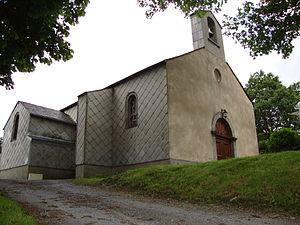
Bouisset (Lasfaillades, Tarn, Fr) église
Lasfaillades est une commune française, située dans le département du Tarn en région Occitanie.
Églises possédant un clocher-mur, ou clocher à peigne, clocher-arcade ou campenard.